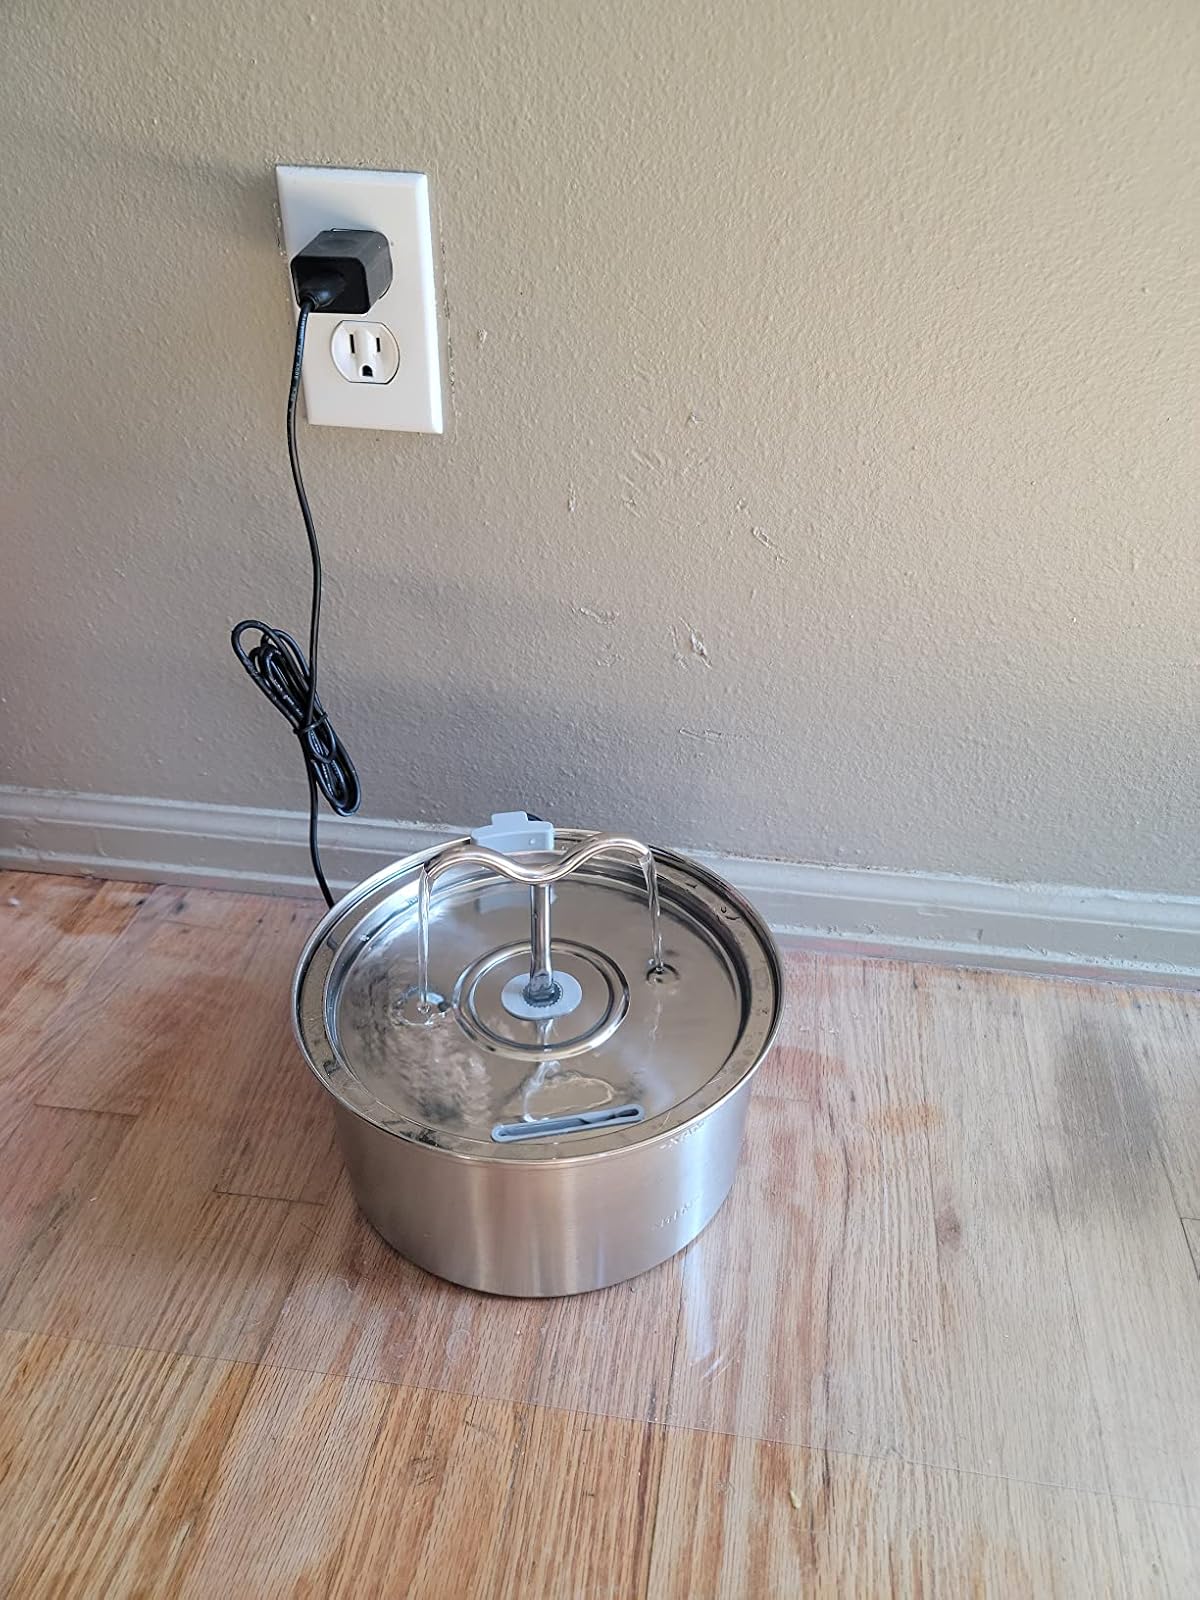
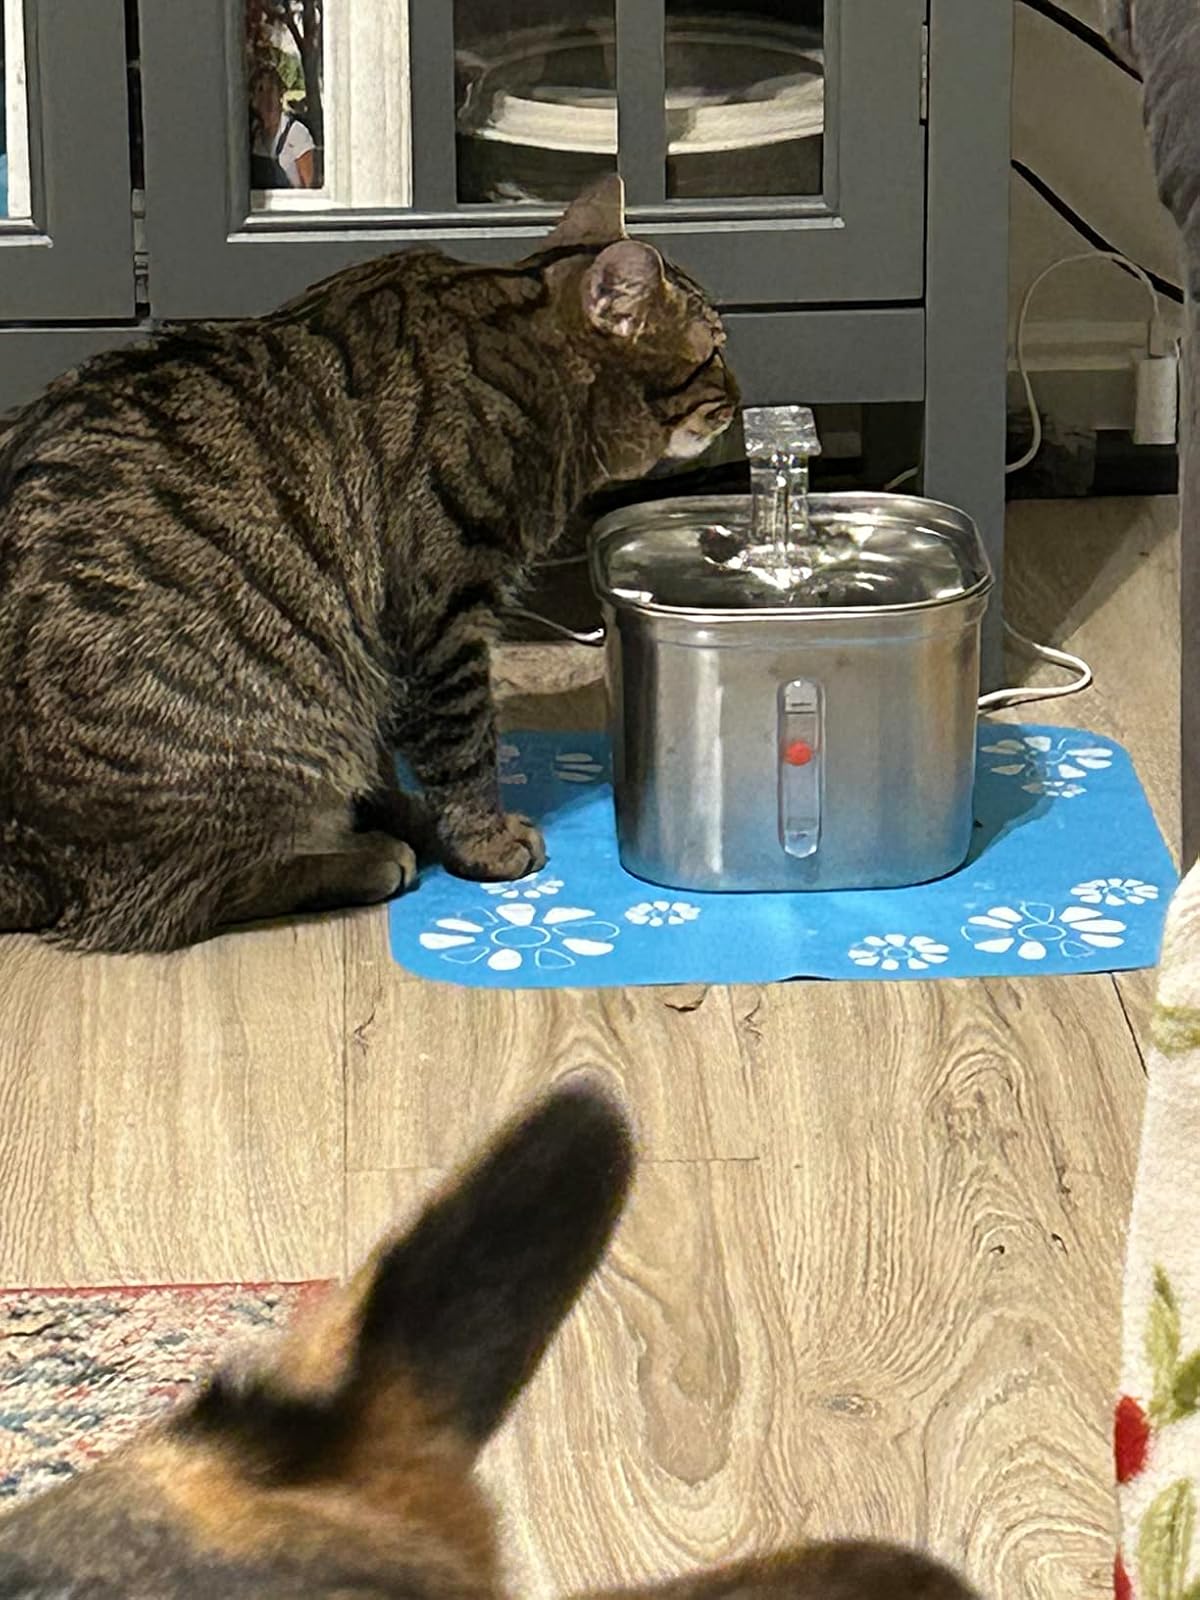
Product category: items_bowl
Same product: no